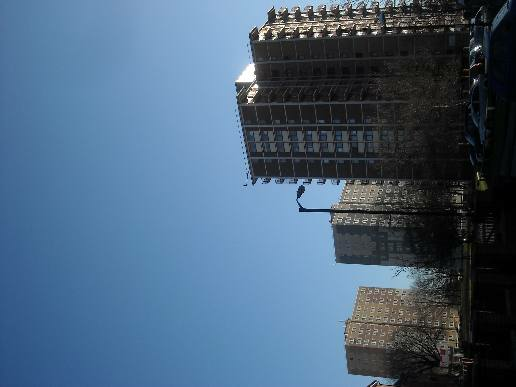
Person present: No